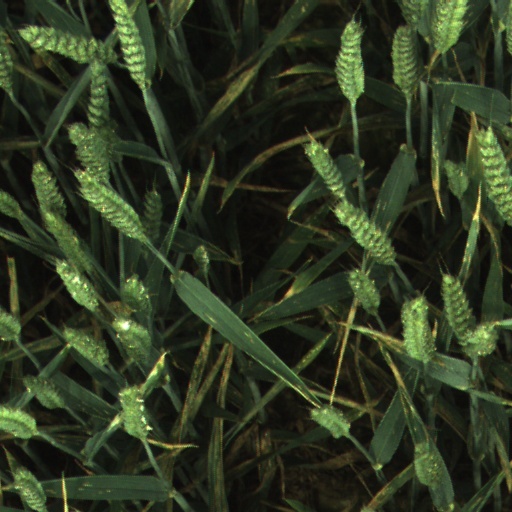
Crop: wheat